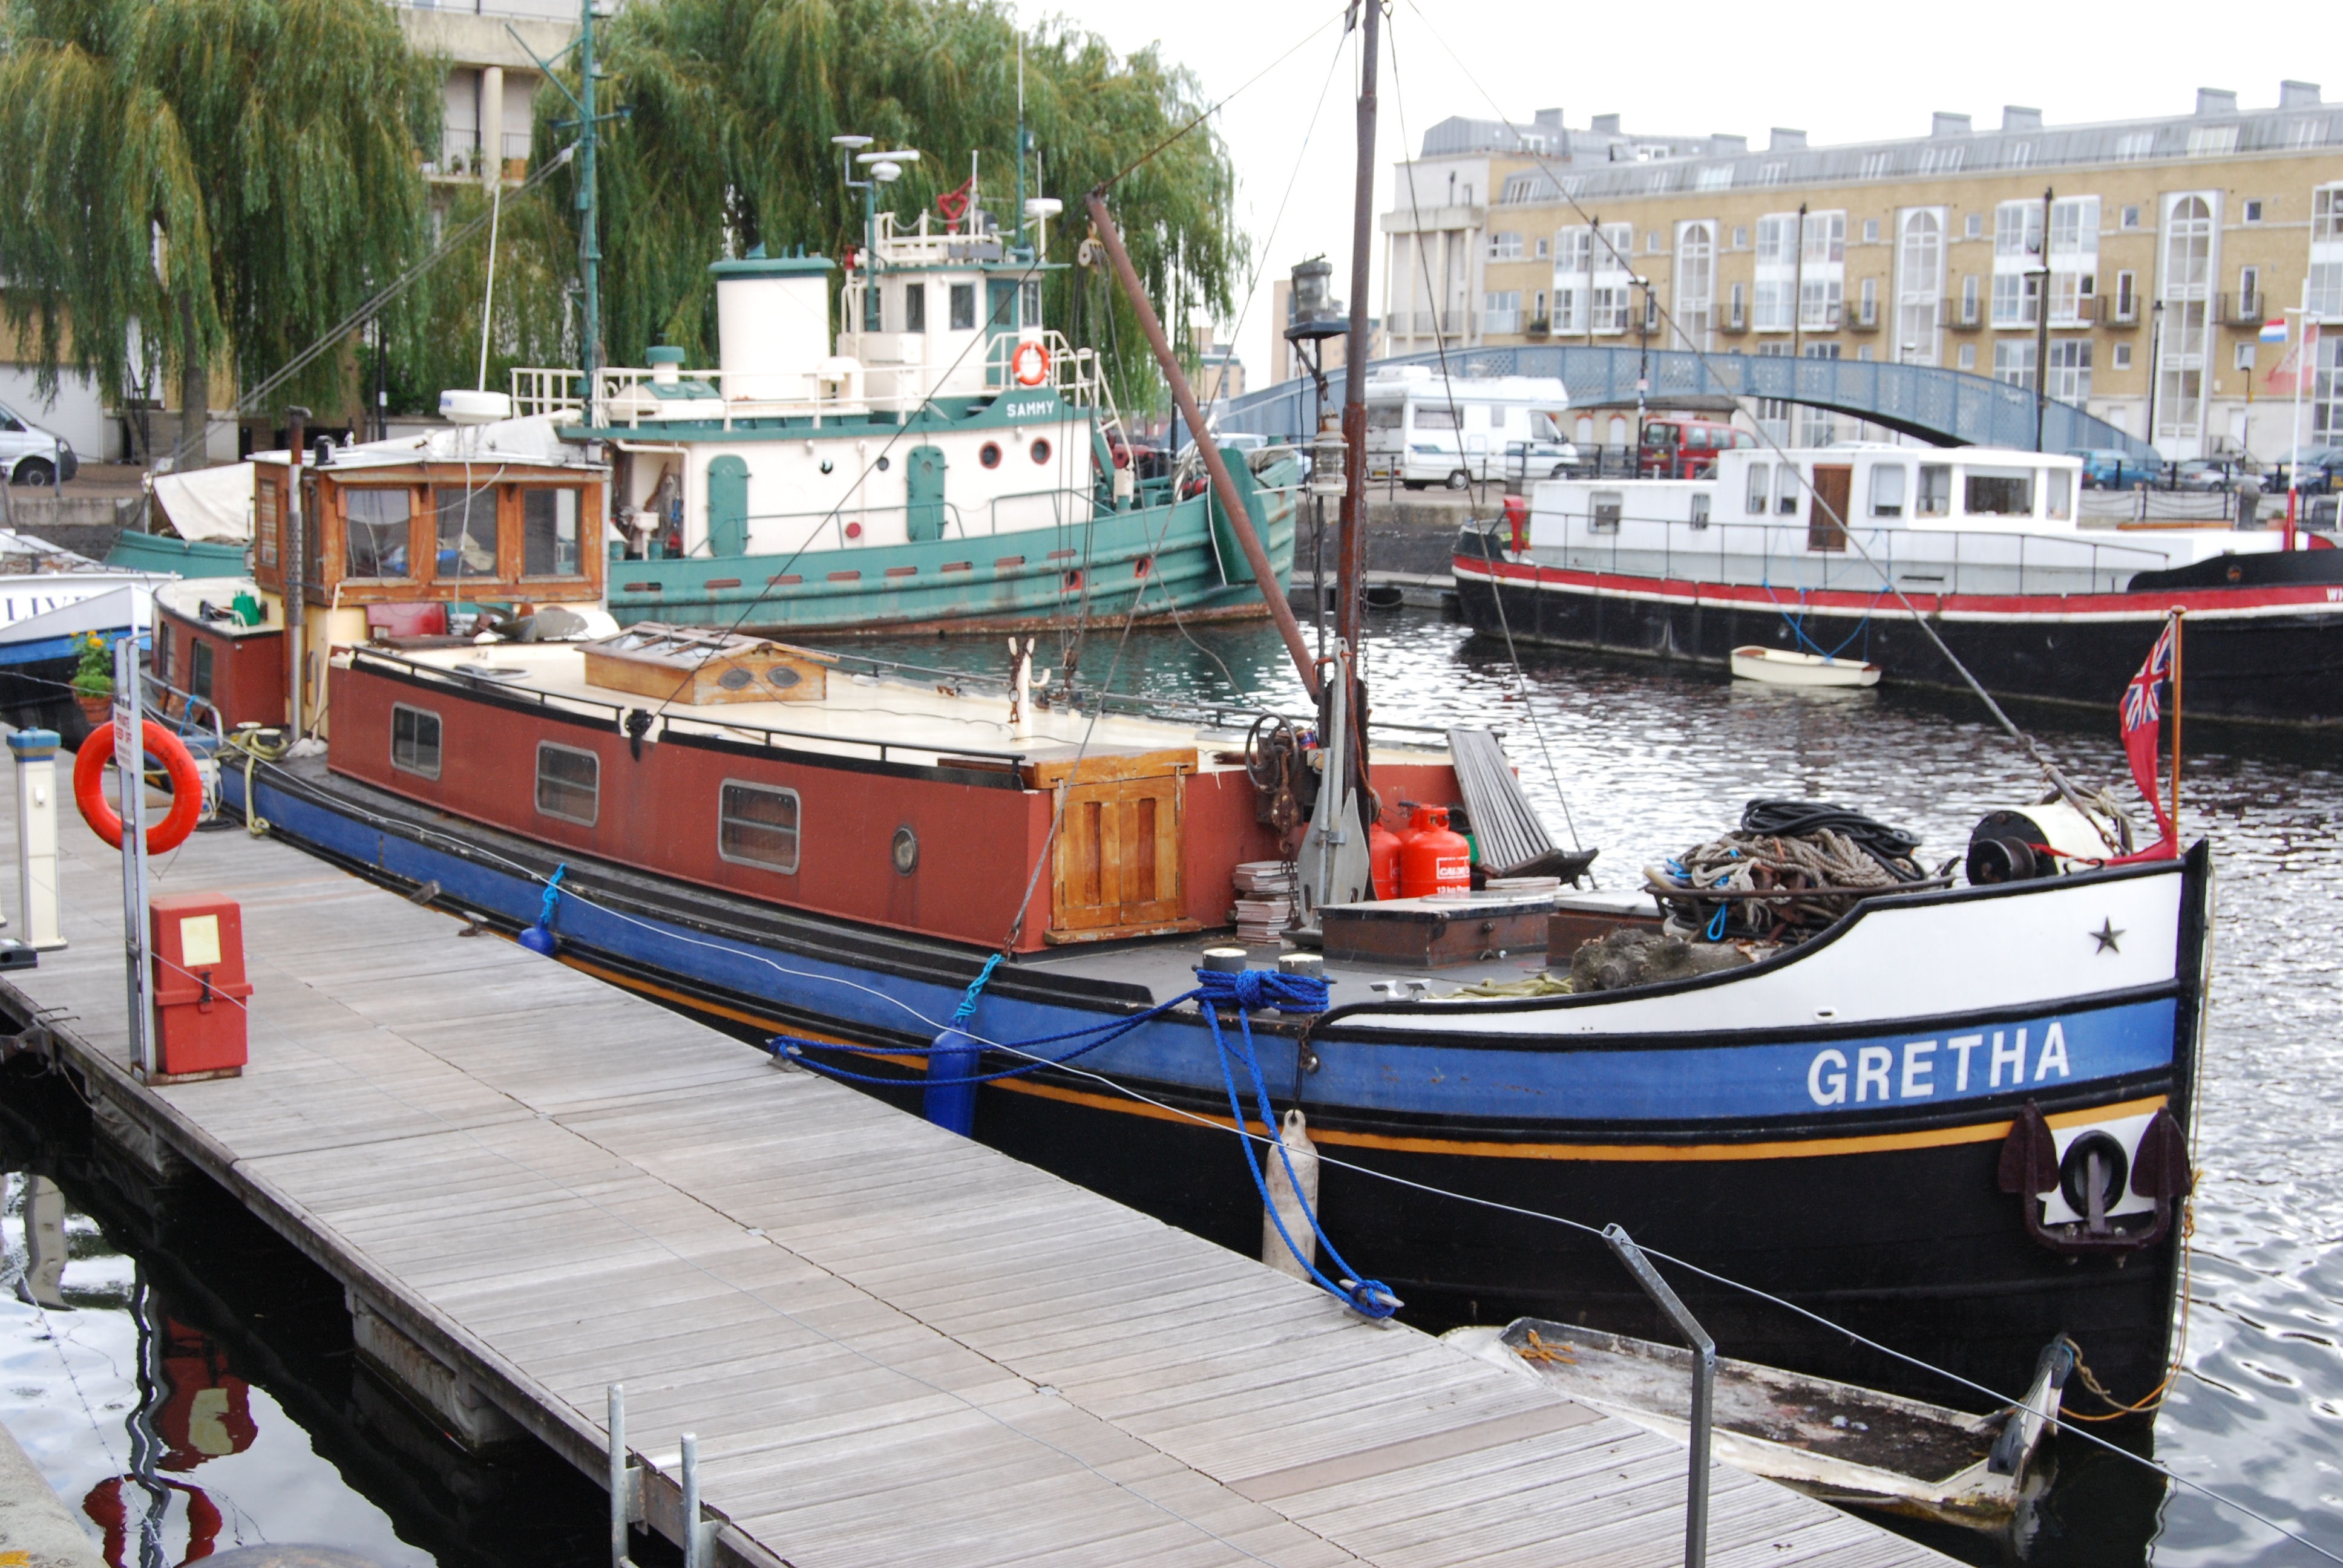
dock, boat, canal, ship, travel, transport, vessel, vehicle, harbor, harbour, marina, port, cargo ship, waterway, ferry, channel, tugboat, watercraft, fishing vessel, motor ship, fishing trawler